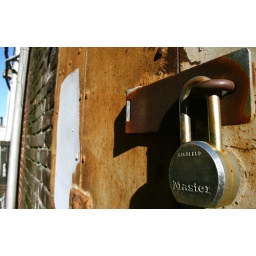
an old rusty metal door in an alley in Savannah, GA.